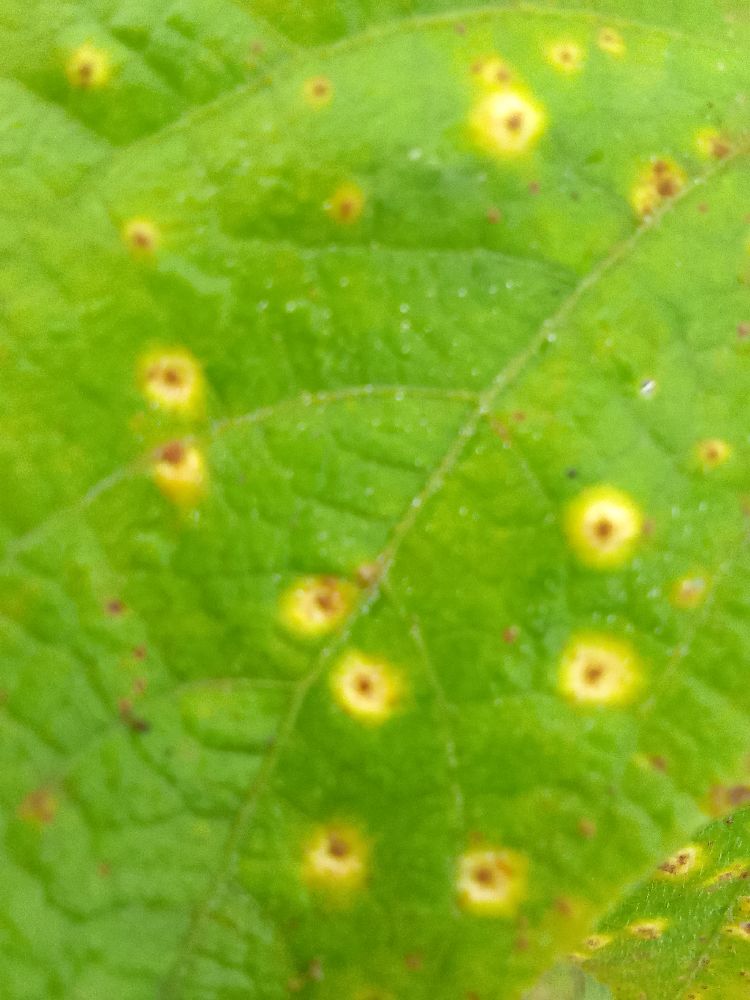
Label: rust